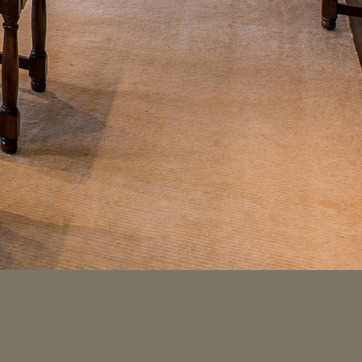
Material: carpet